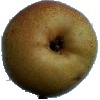
Label: Pear Forelle 1